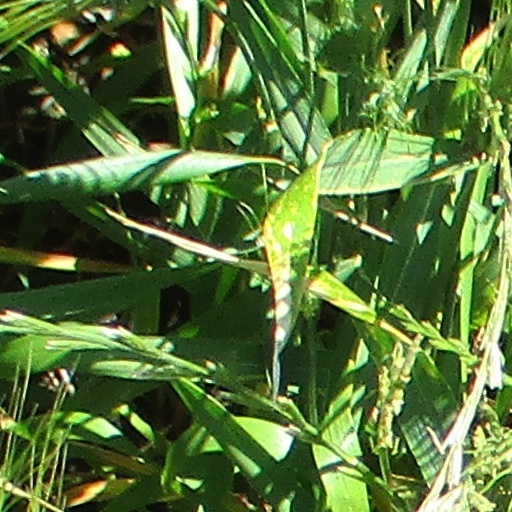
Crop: wheat